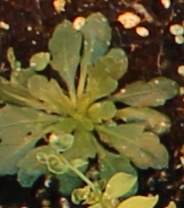
Label: Horseweed